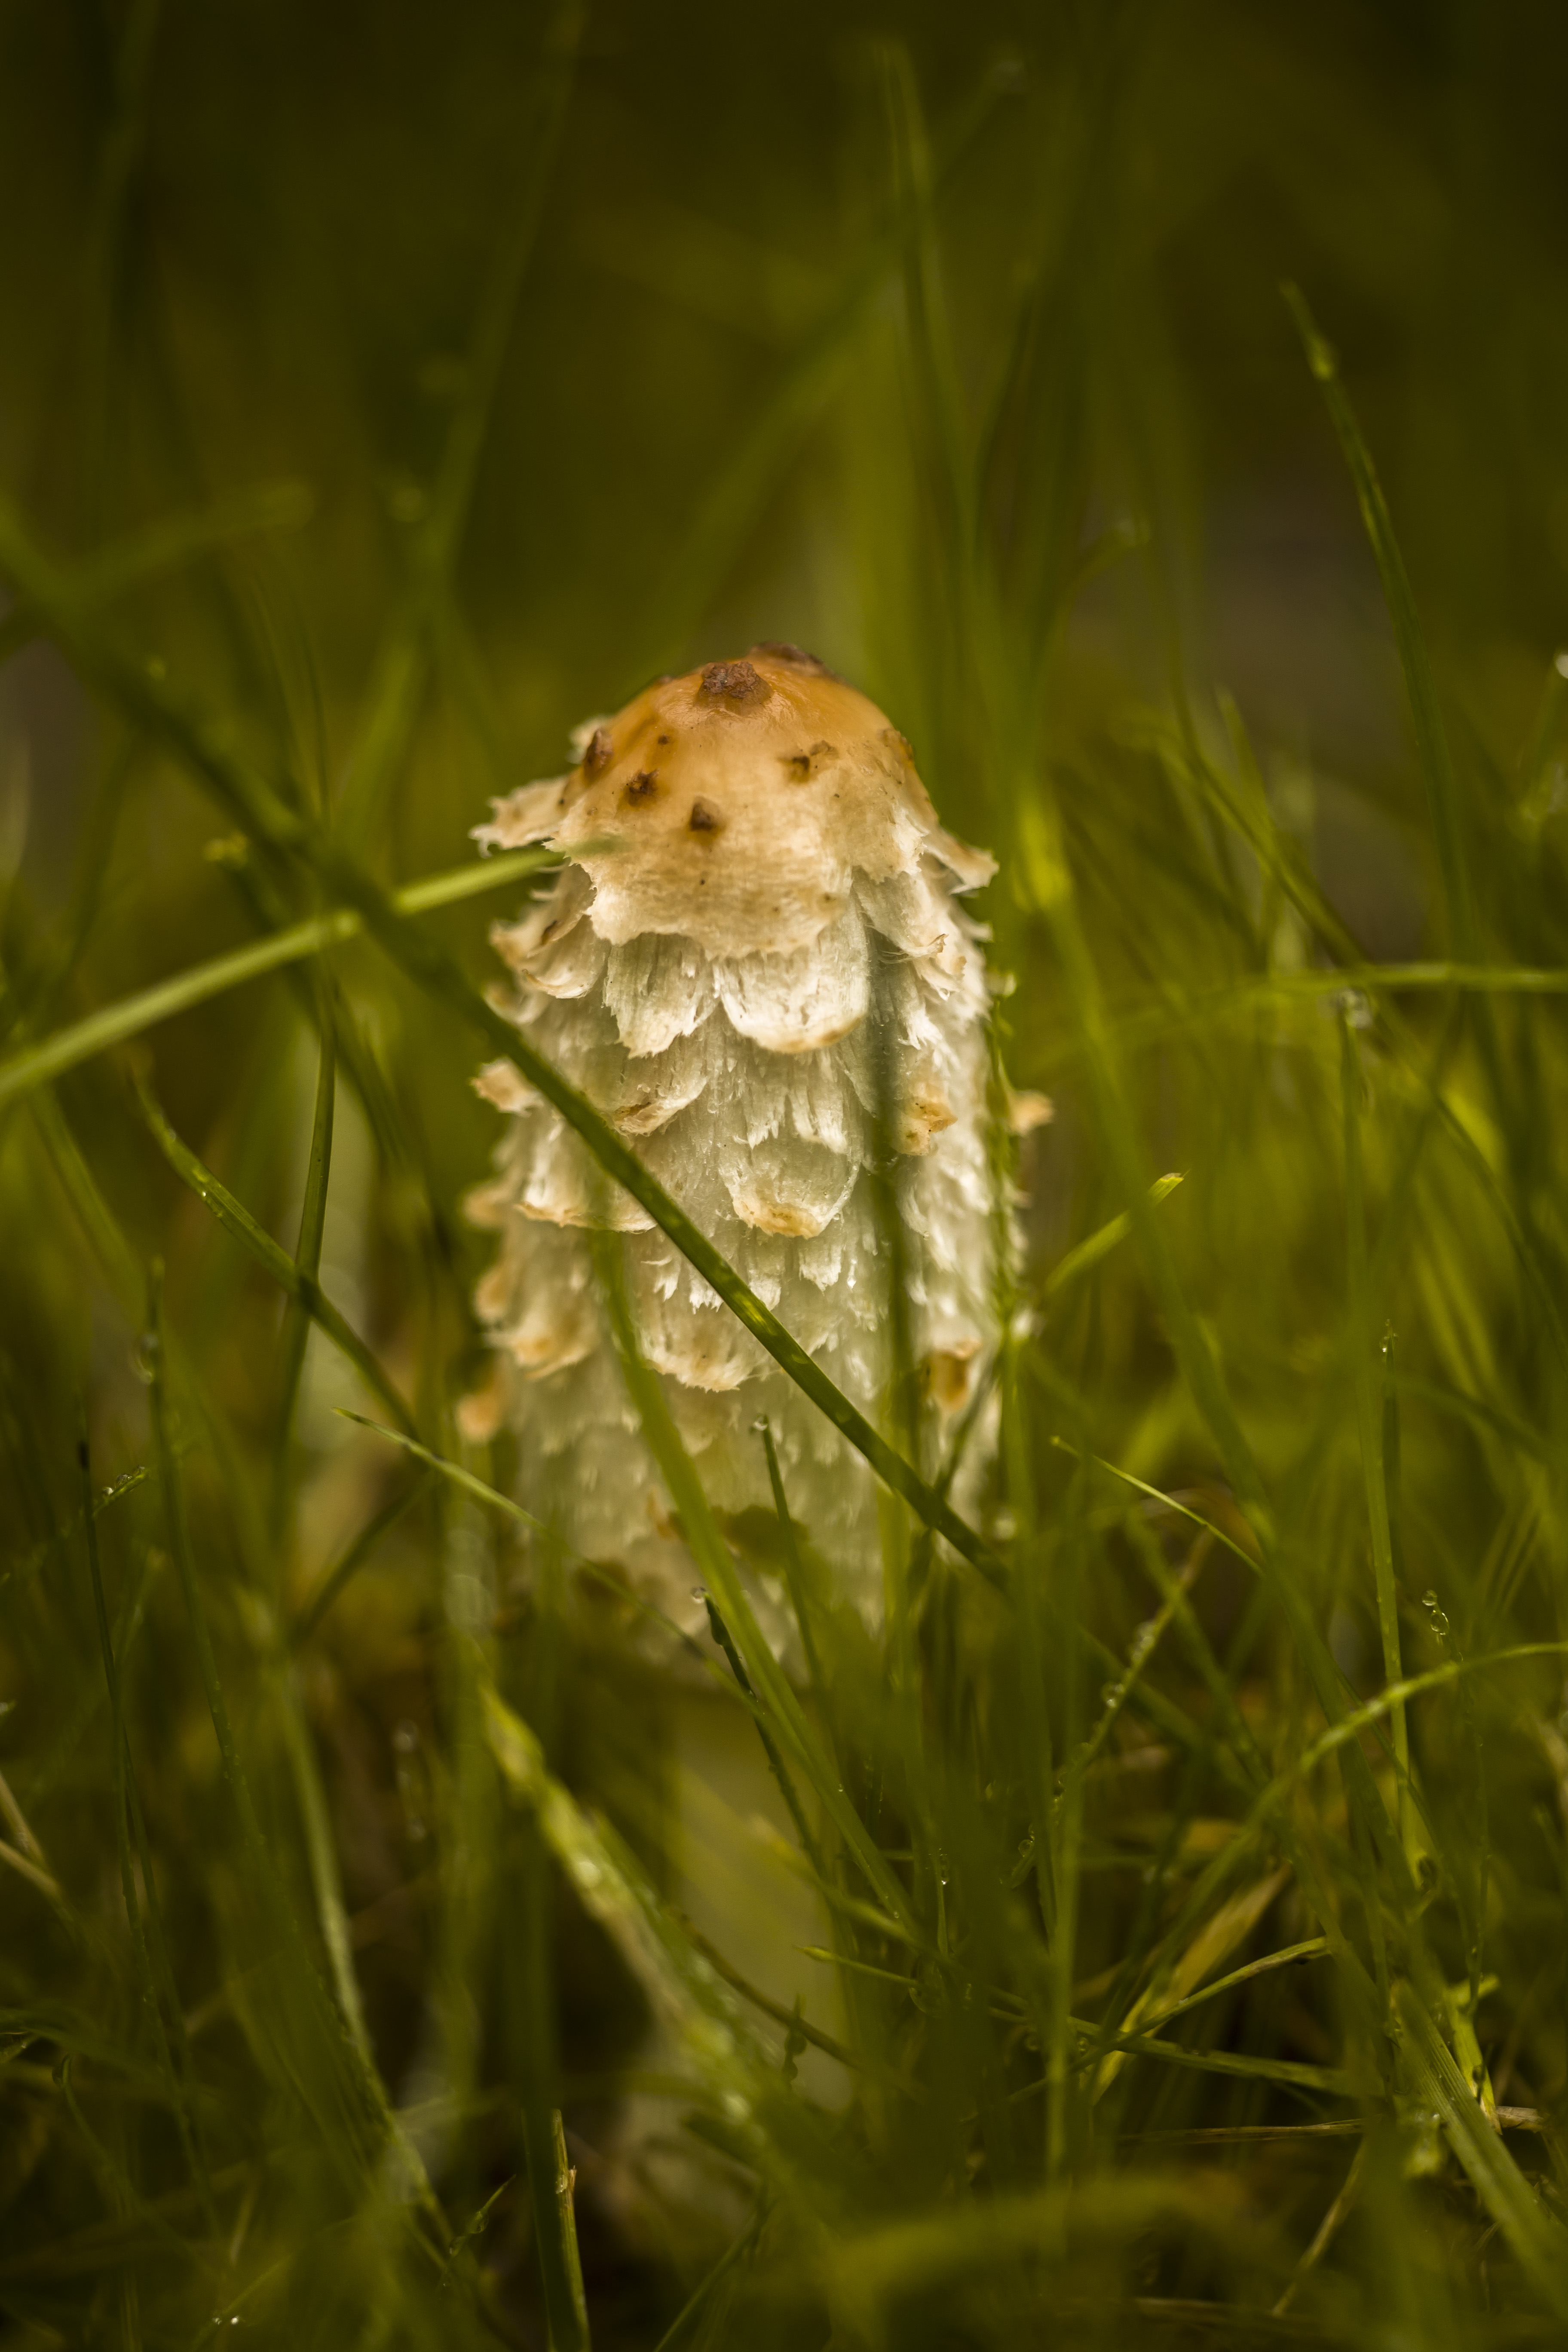
mushroom, autumn, beautiful, natural, green, nature, gold, grass, grass family, leaf, organism, plant, wildlife, macro photography, fawn